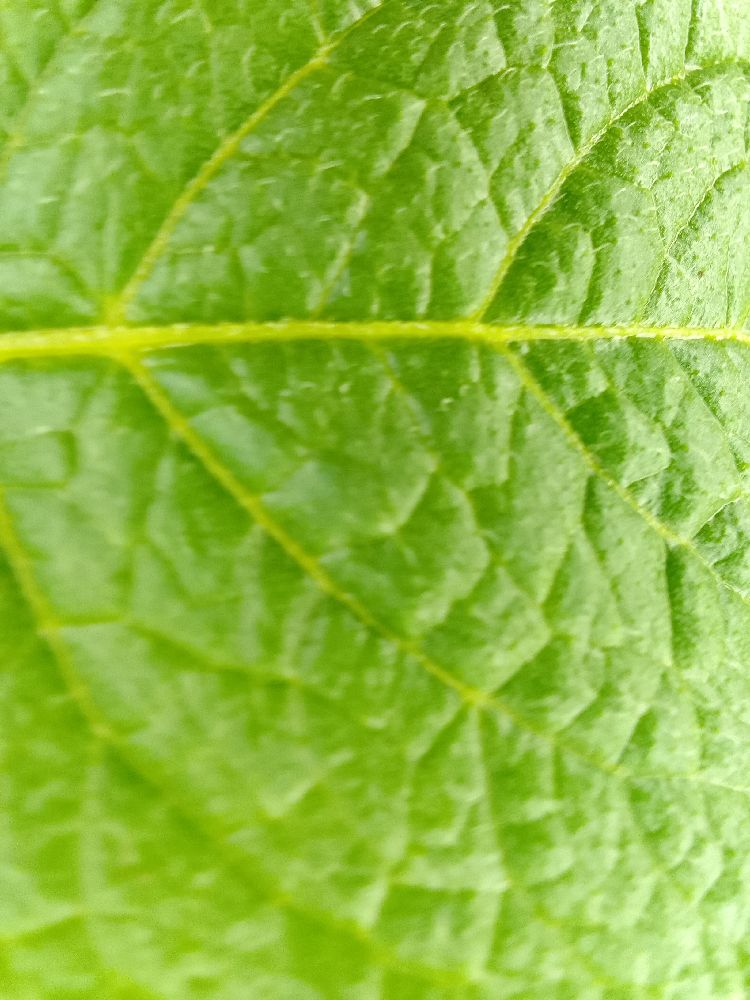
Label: Healthy